ZNF703

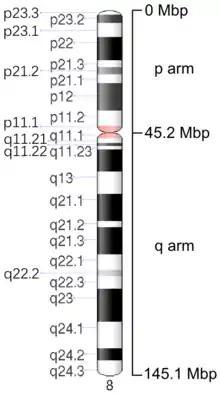
Oncogene ZNF703 is located at the p-arm of human chromosome 8 at position 8p12.

ZNF703 is located on human chromosome 8 at the short arm region commonly named chromosome region 8p12. Tumors generated by ZNF703 have shown loss in size beginning at the telomere and ending at 8p12 while the 8p12-11 region has increased size. A fluctuation between increase and decrease is present along the 8p12-8p21 boundary region of the chromosome. A pattern has been found that involves three similar regions of disrupted growth and four regions of enhanced growth starting from the telomere and ending at the centromere.